National Personnel Authority

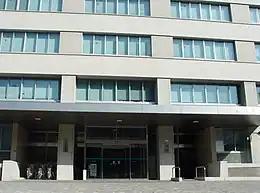
Public office building housing the National Personnel Authority

The National Personnel Authority is one of the central personnel administration agencies stipulated in the National Public Service Act. The central personnel administrative agency is an organization that sets standards for the personnel management of national civil servants who belong to general positions, and comprehensively coordinates personnel management performed by appointees of each ministry and agency. has a prime minister. The National Personnel Authority and the Prime Minister have different jurisdictions, and the National Personnel Authority occupies a position as the central body for the operation of the National Public Service Act.